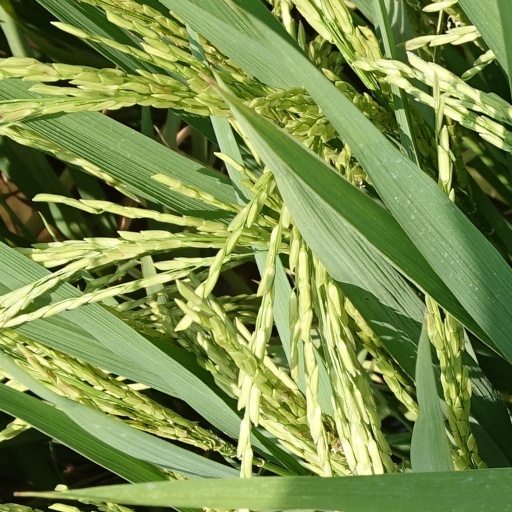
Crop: rice